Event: Nepal Earthquake
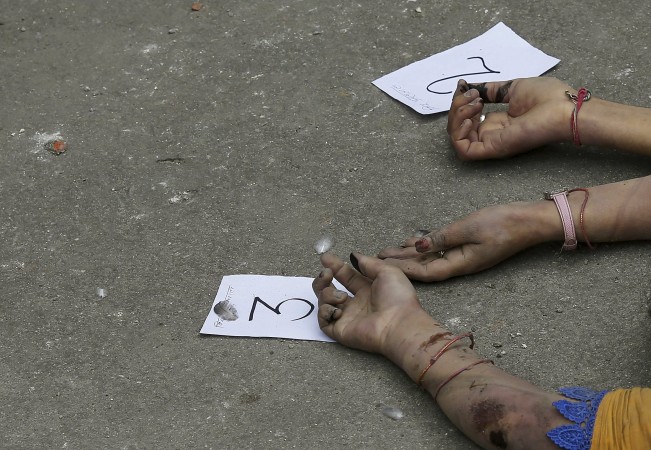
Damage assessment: no_damage